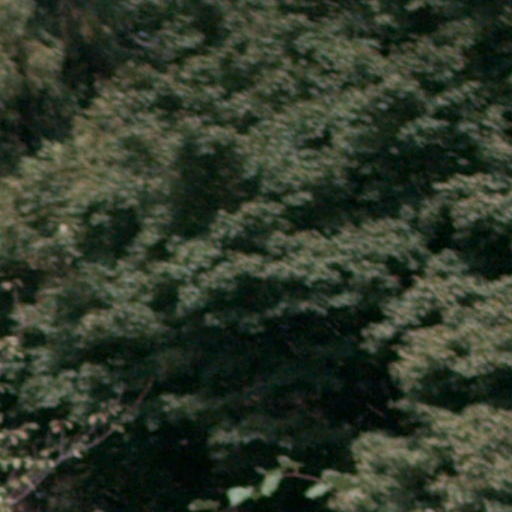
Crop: cassava